Tozzer Library

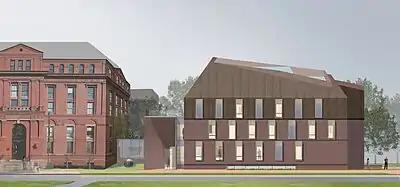
Architect’s rendering of the Tozzer Library building

After Tozzer’s retirement in 1947, Margaret Currier was appointed as the third Librarian but the first professional librarian to lead the Peabody Museum Library. By this time, the Library’s collections had exceeded its physical location within the Museum, and plans were soon drafted for a building of its own. With the help of donations from the Tozzer family, among others, the new building underwent construction in 1973. The collections were moved to the newly renovated building in 1974, and the Peabody Museum Library was subsequently renamed to Tozzer Library, in honor of Alfred Tozzer (Weeks 1987).